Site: brandenburg
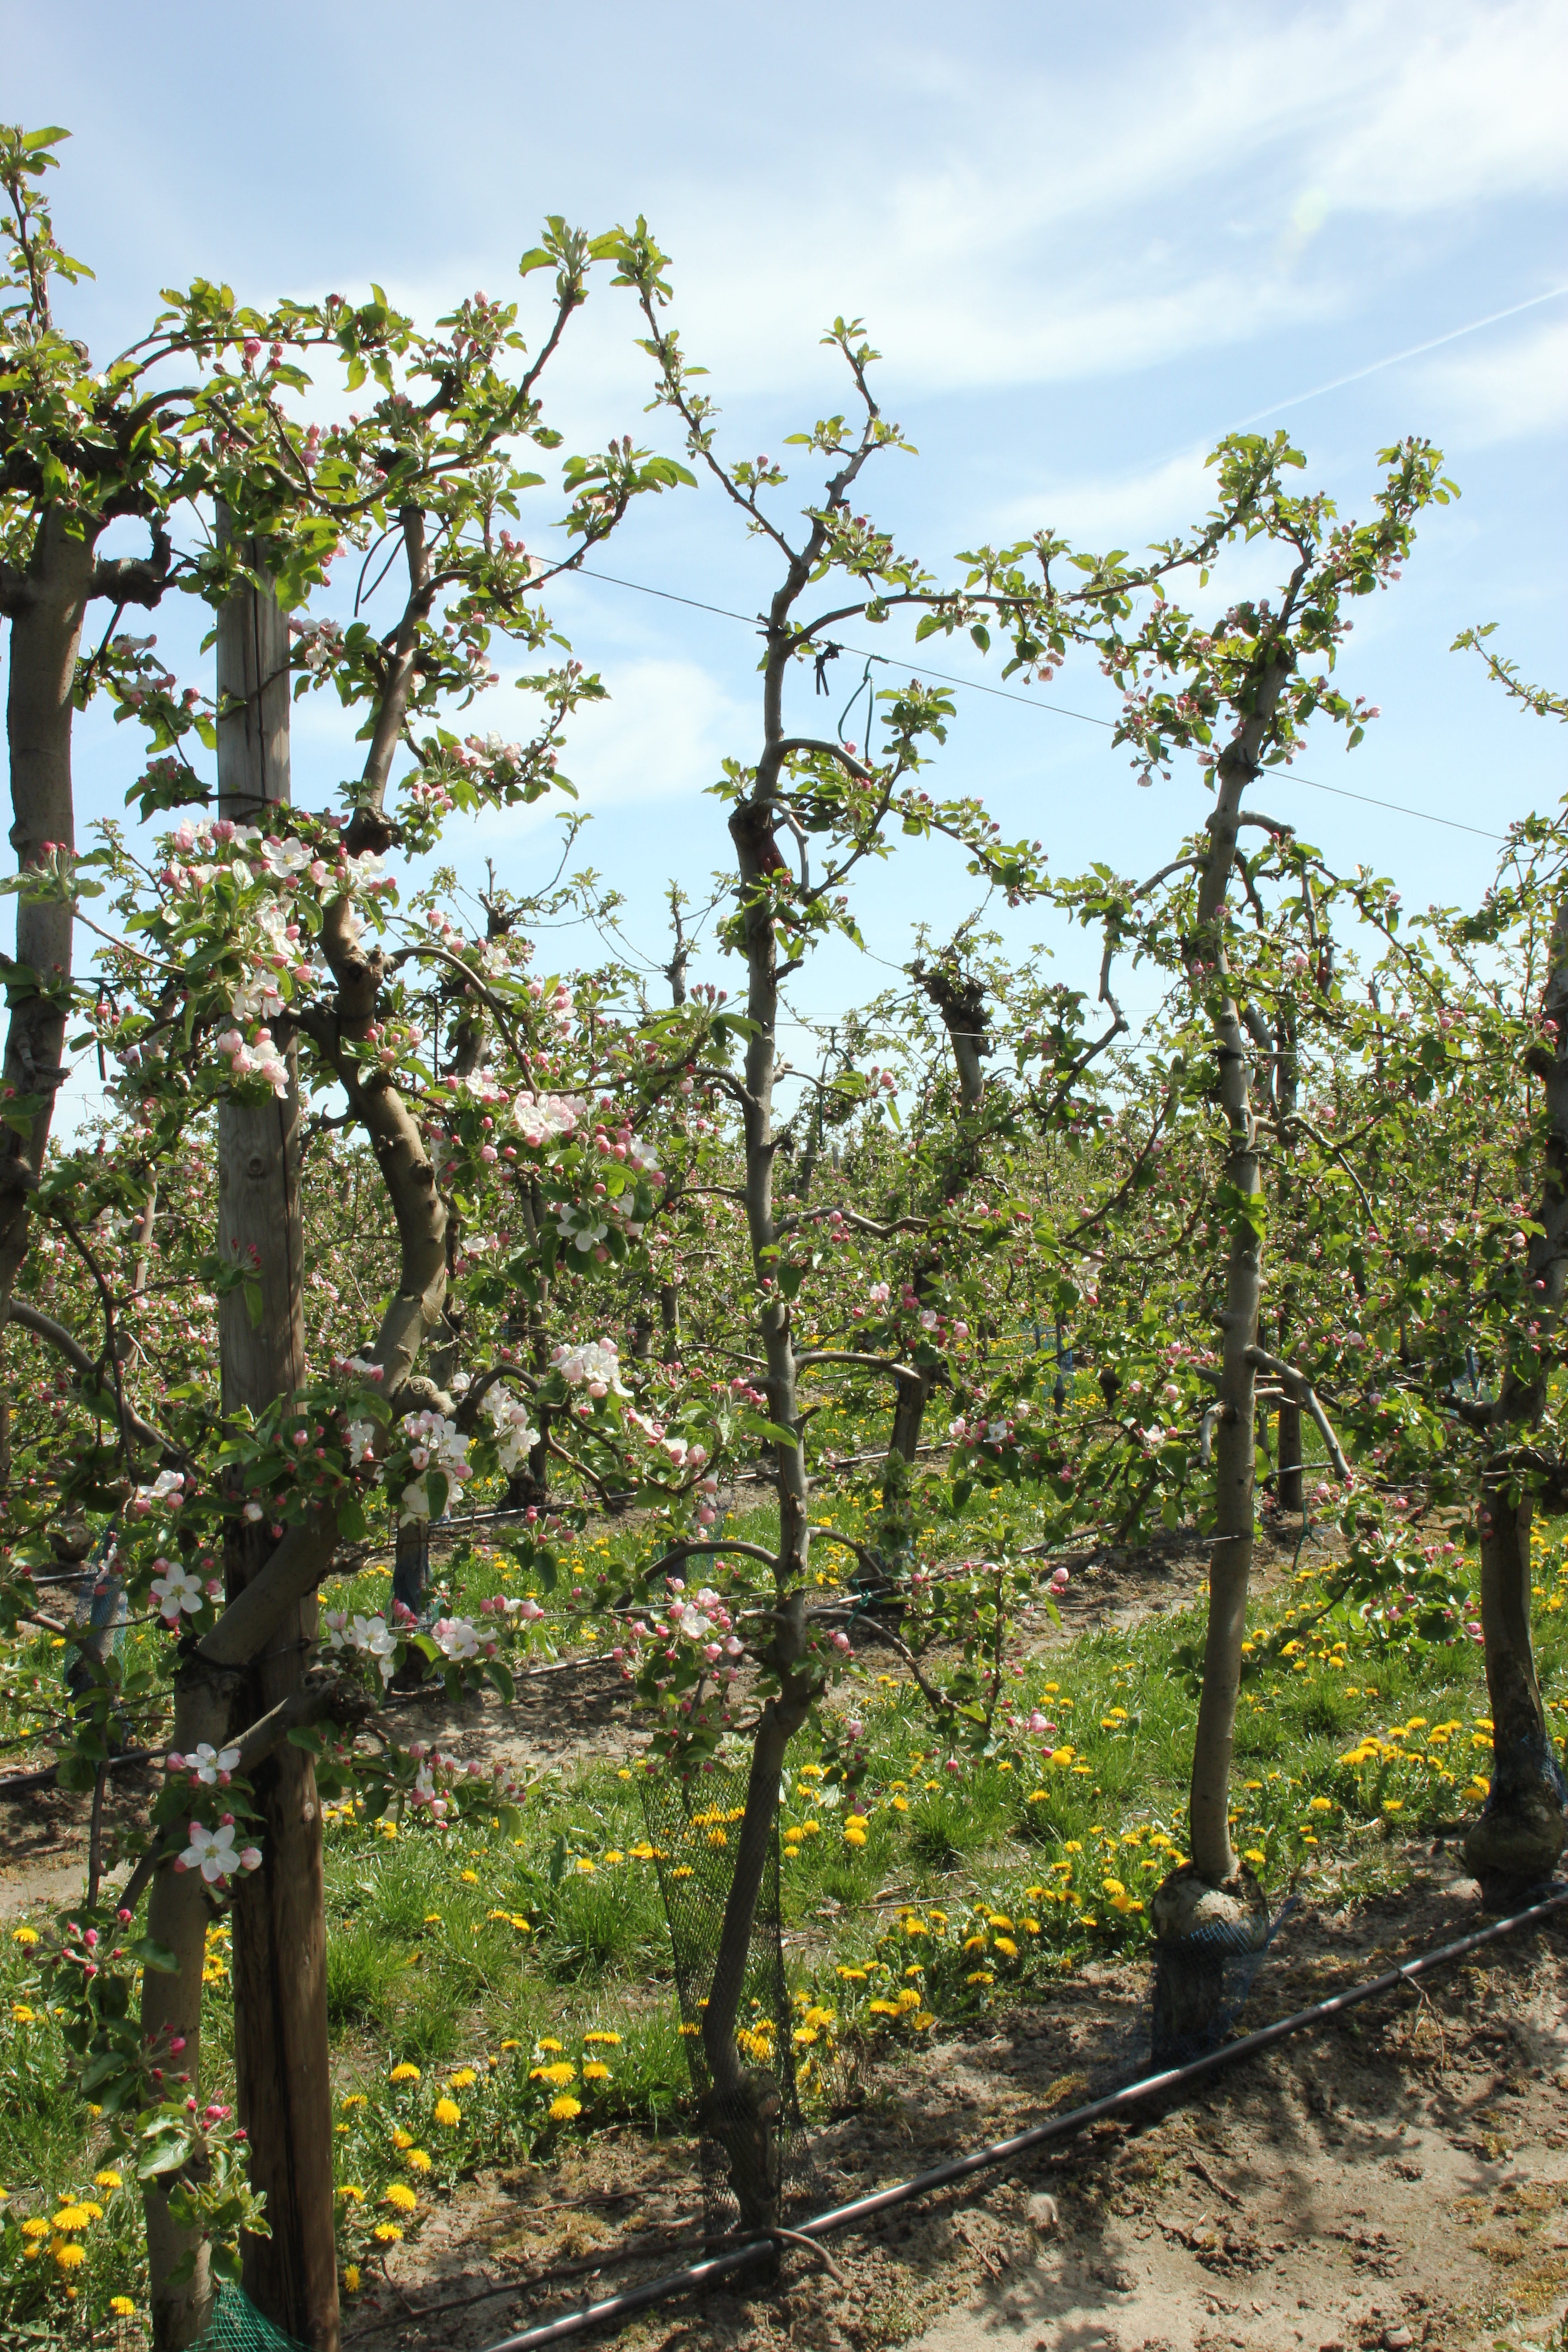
Growth stage (BBCH 57): Inflorescence emergence